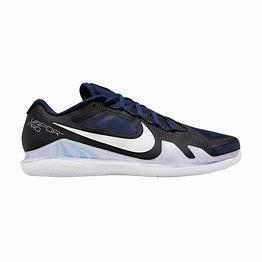
Brand: Nike
Model: Court Air Zoom Vapor 11